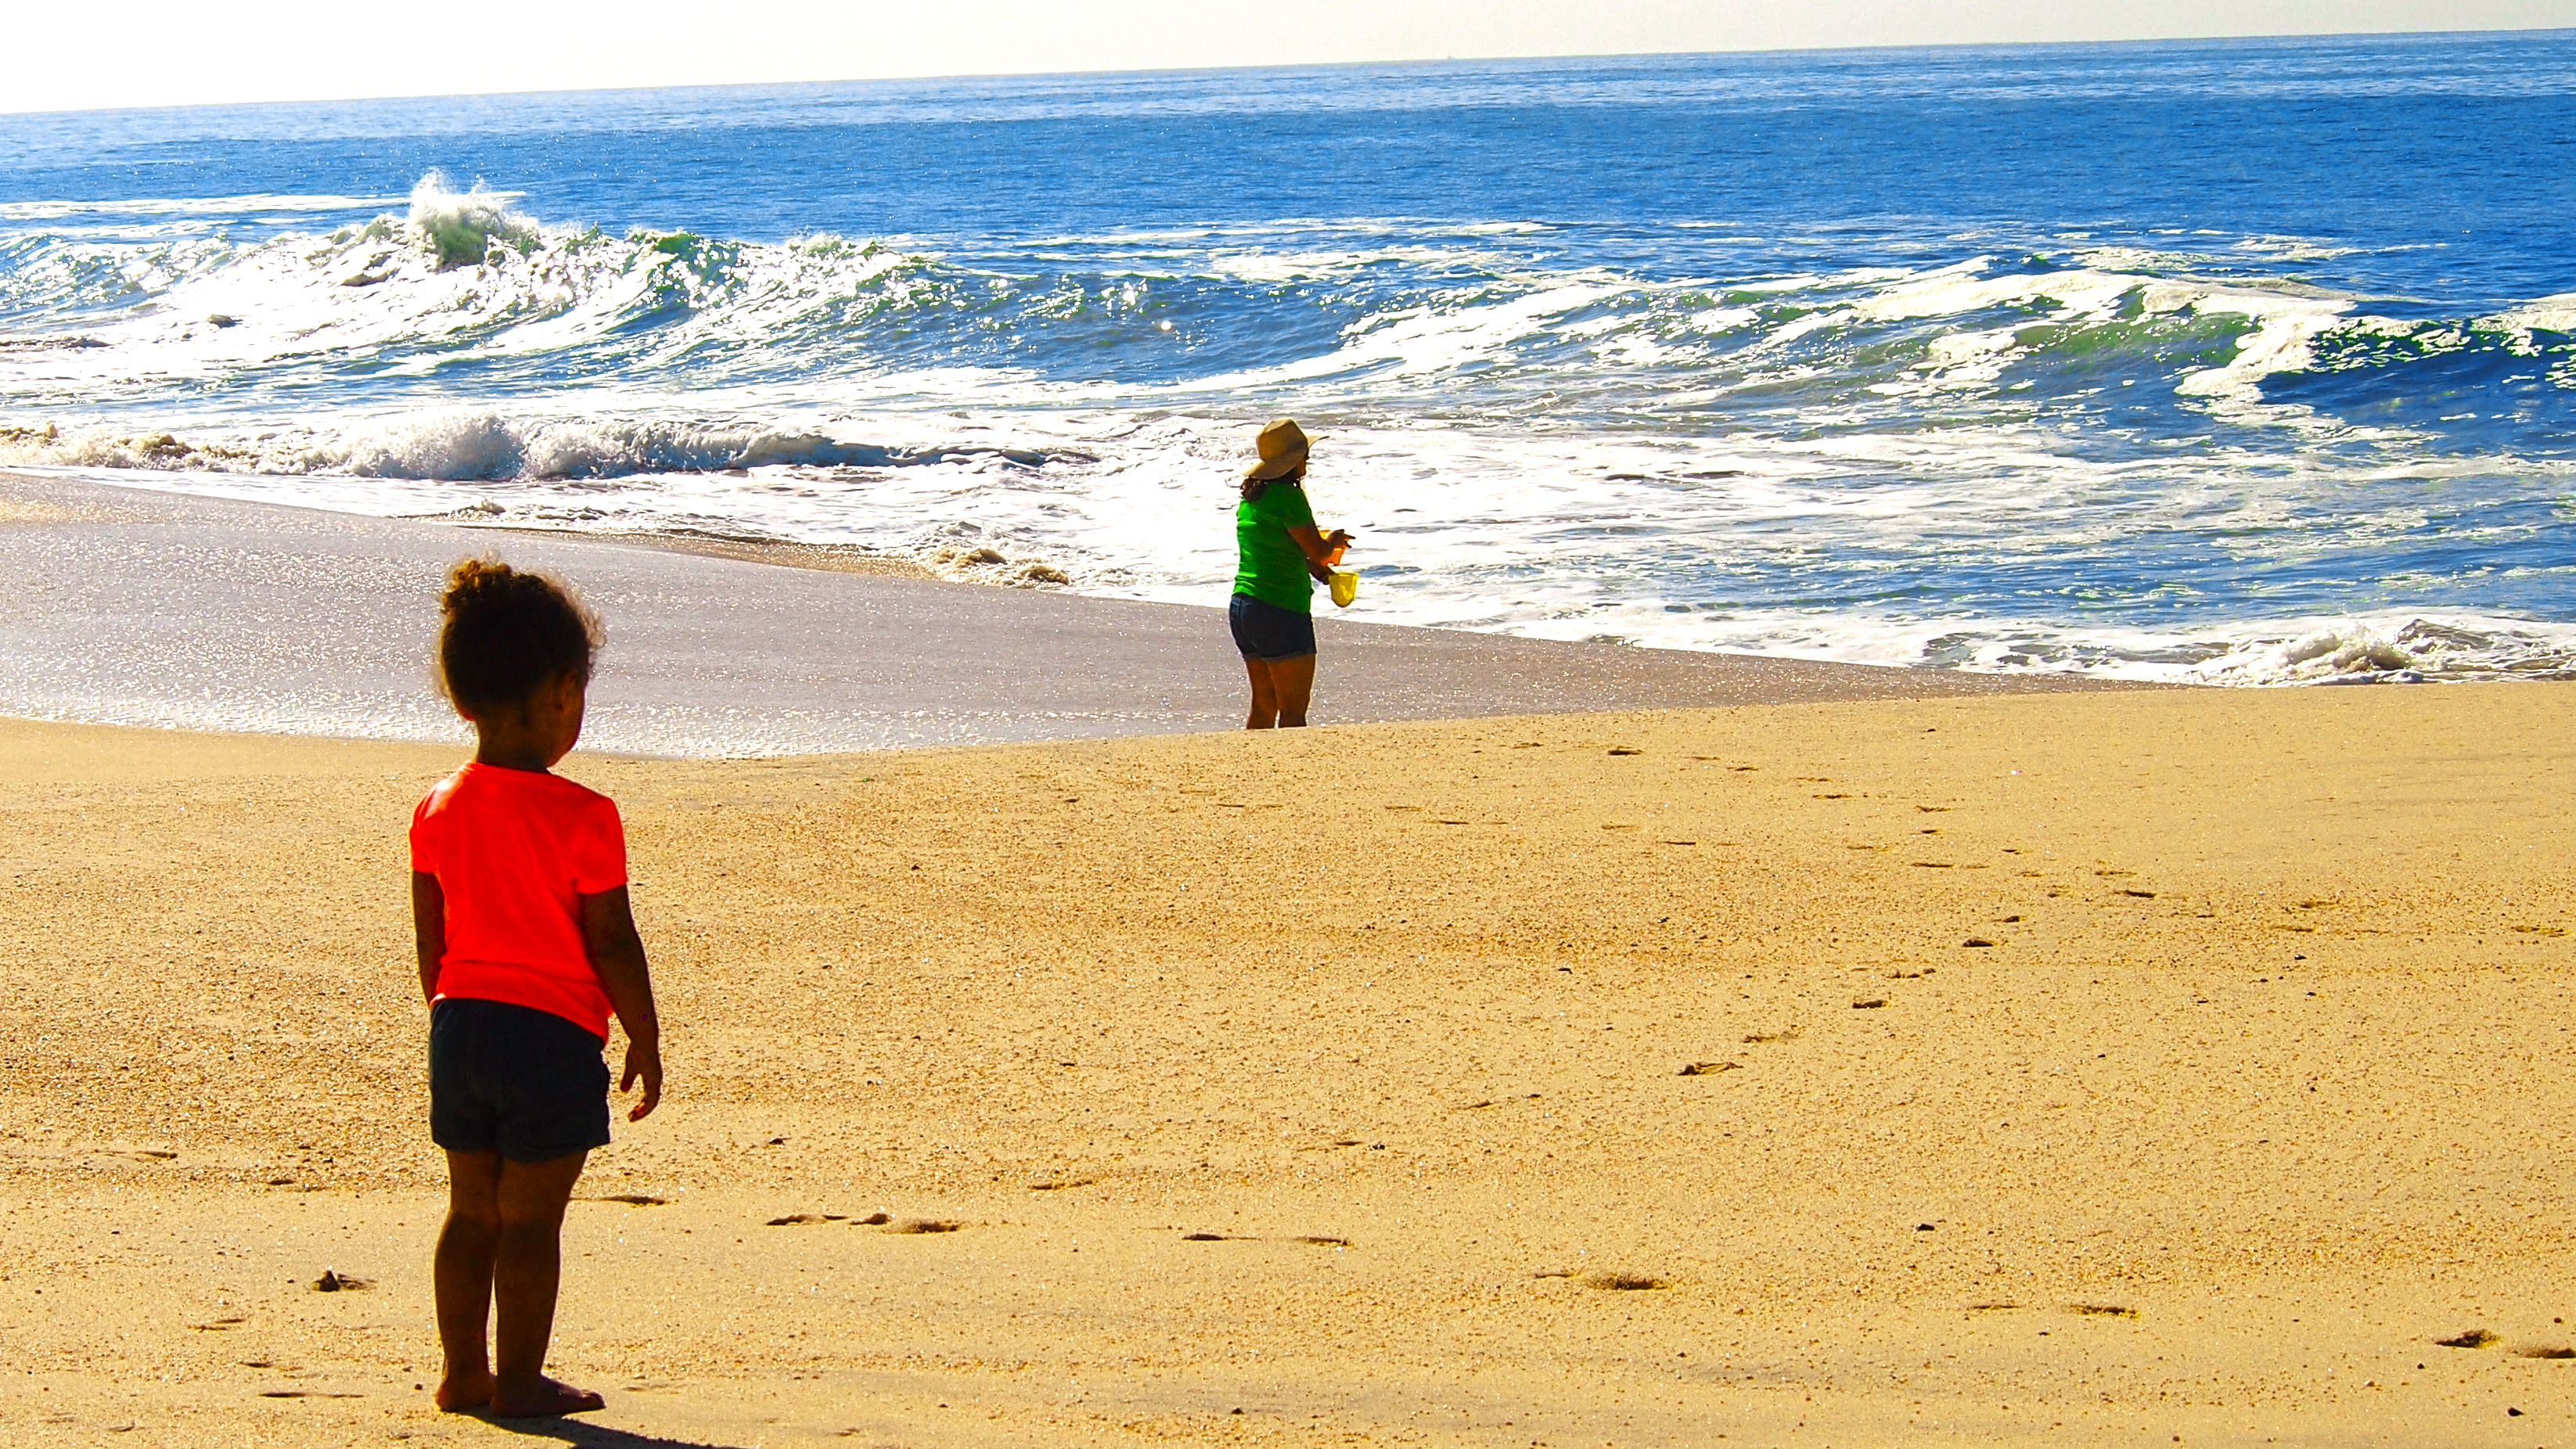
beach, sea, coast, water, sand, ocean, girl, shore, wave, kid, perspective, looking, vacation, distance, child, body of water, kids, creativecommons, waves, mother, daughter, dreamsresortspa